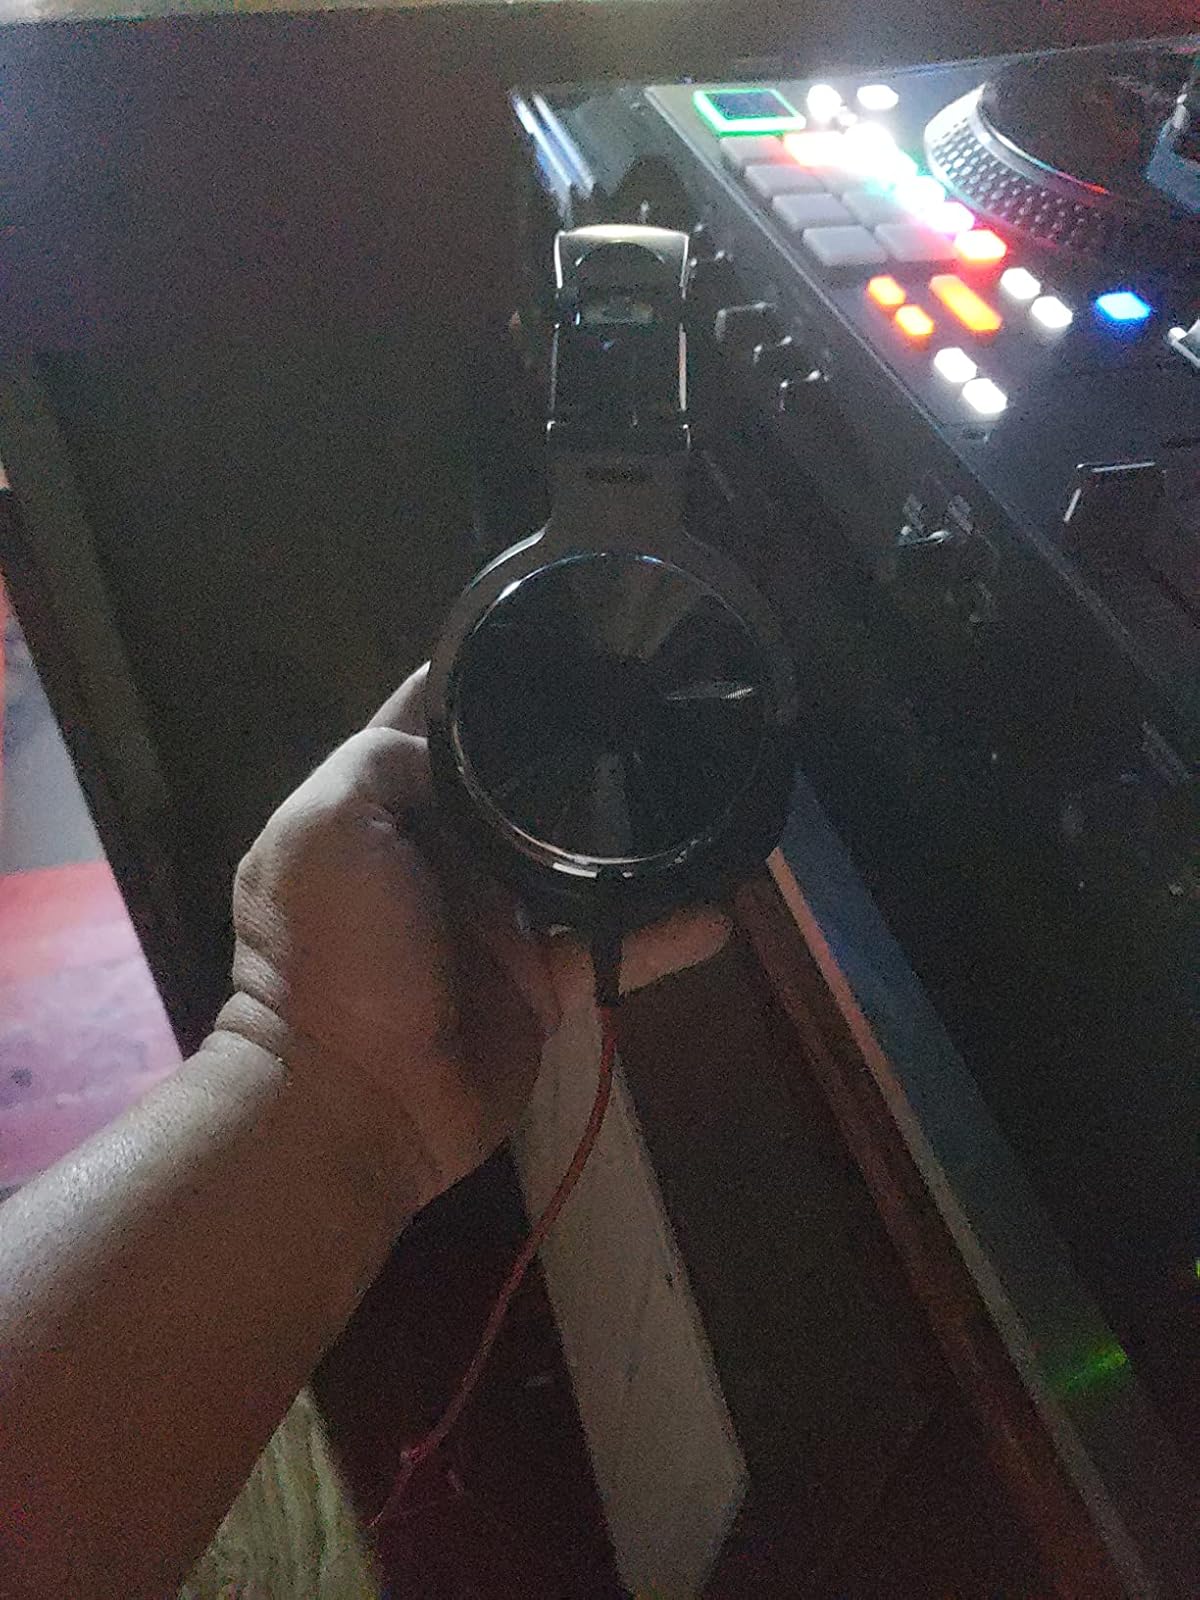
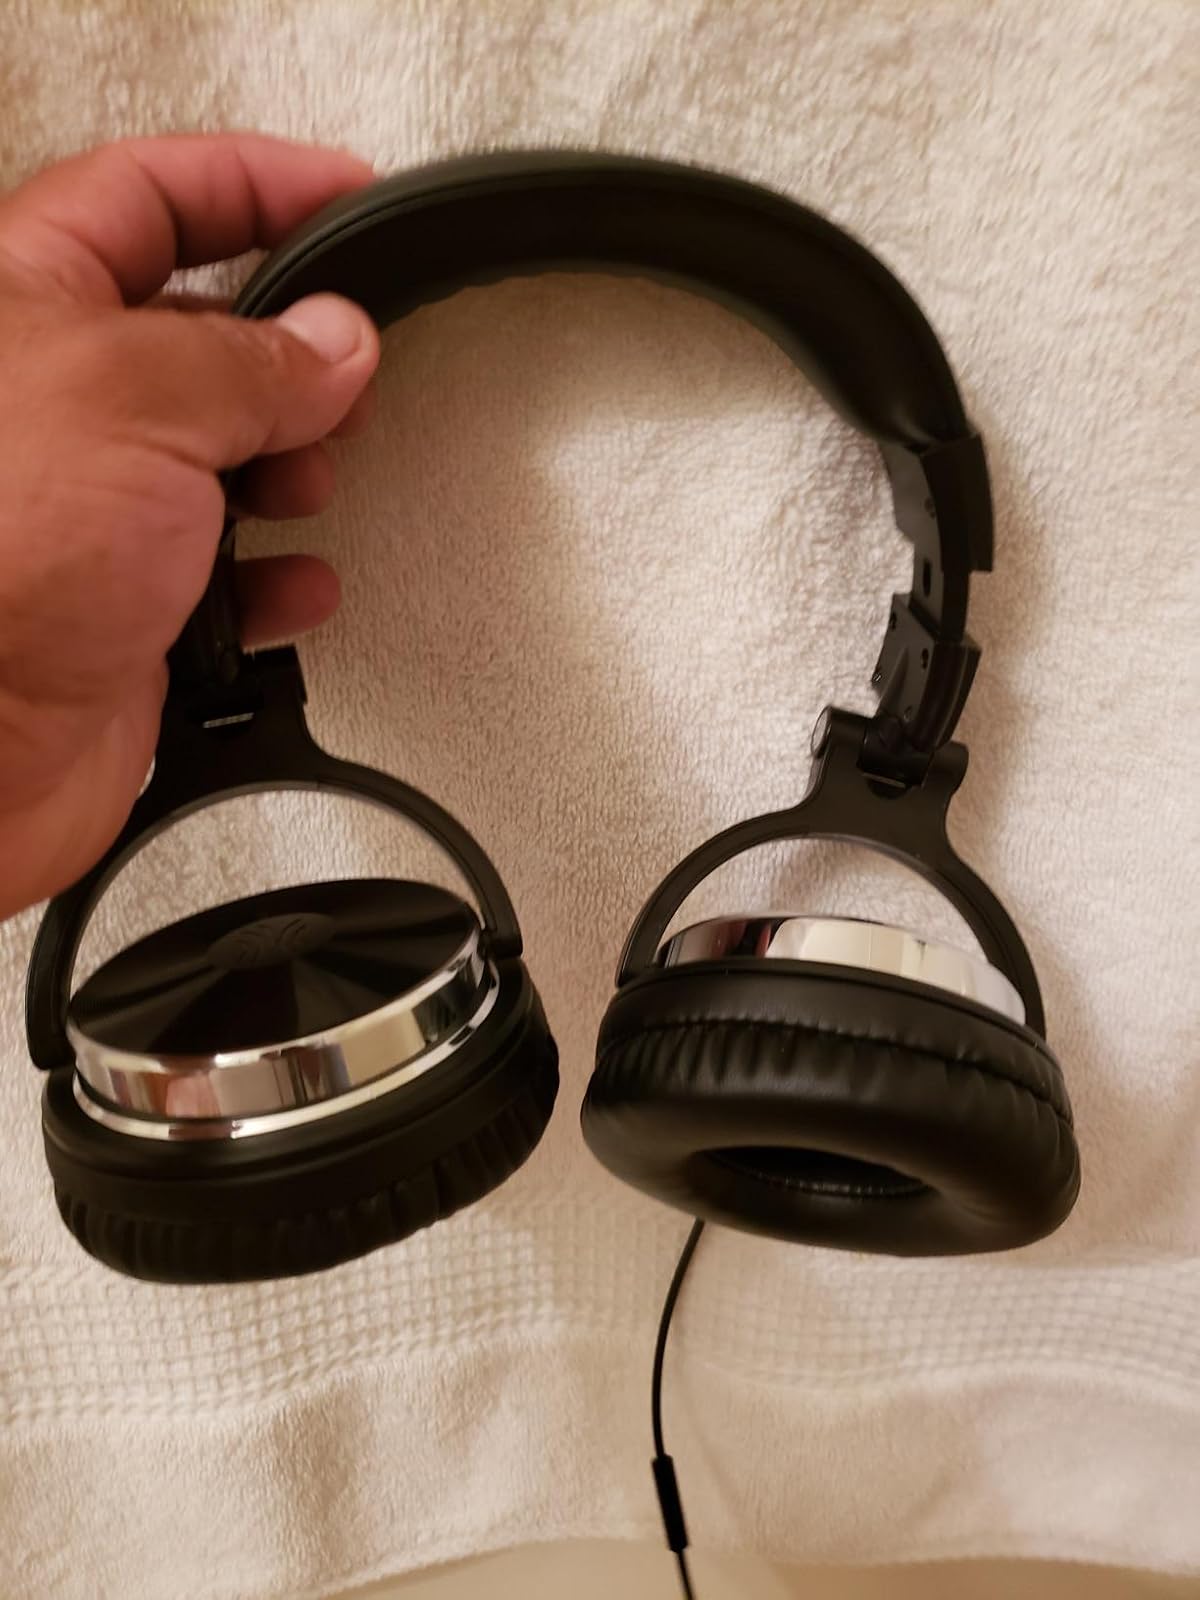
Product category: headphones
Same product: yes